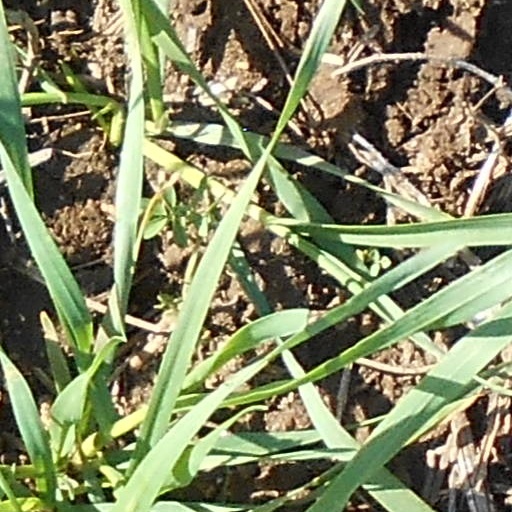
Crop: wheat